Chen Hengzhe

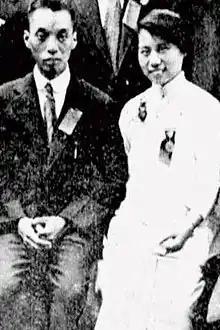
H. C. Zen and Chen Hengzhe

Although Chen's family was from Hunan Province, she was born in Wujin, Jiangsu Province. Her parents encouraged her to follow the traditions of her extended scholarly family, but she could not find a school in which she could study formally. However, when she defied her father's choice for her husband, her paternal aunt took her in, tutored her, and found her a teaching position.